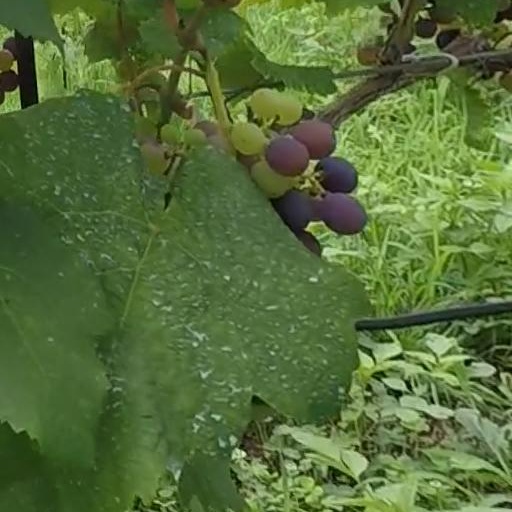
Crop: grape